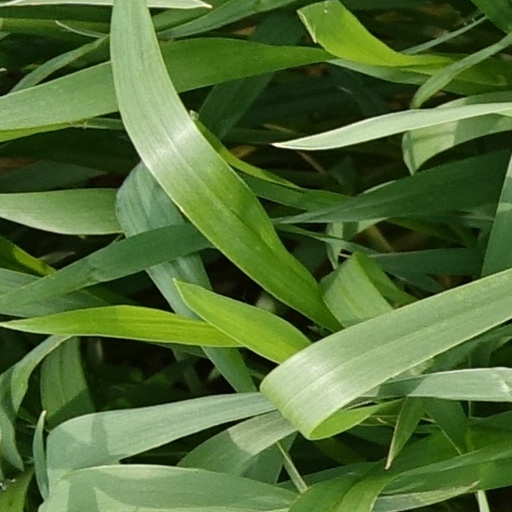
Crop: wheat